Timberlake–Branham House

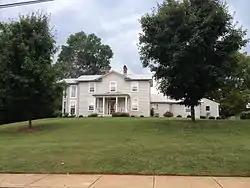

The Timberlake–Branham House is a historic home located in Charlottesville, Virginia. It was built in 1886, and is a two-story, three-bay, single-pile I-house dwelling. It is sheathed in weatherboard and sits on a low brick foundation. It features a two-story semi-octagonal addition at the eastern end and a wing at the southwestern rear corner. The house is occupied by the Dabney Foundation for Elders.